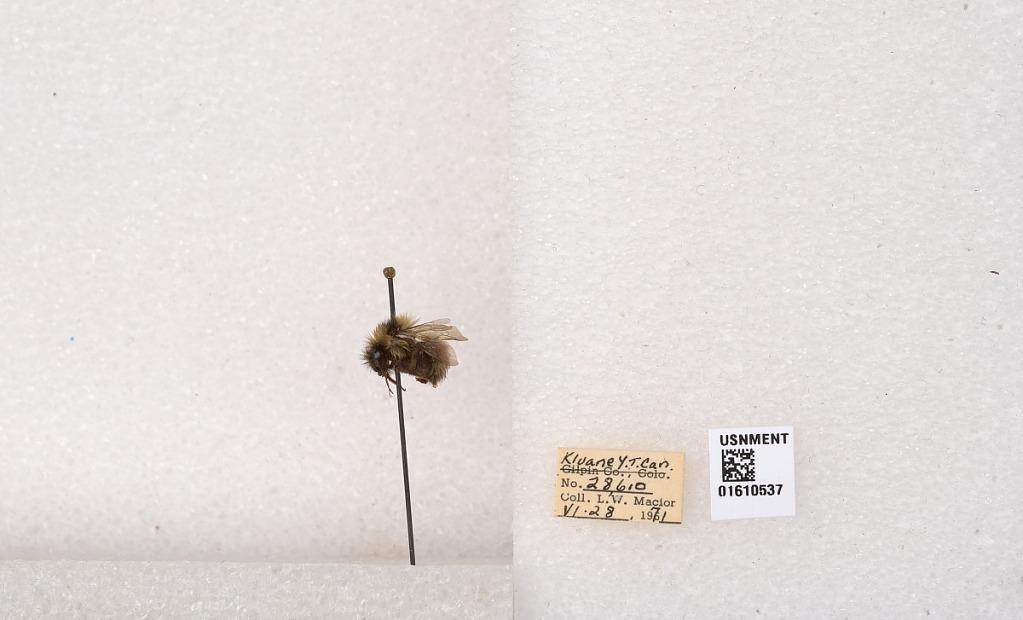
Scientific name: Bombus (Pyrobombus) sylvicola Kirby
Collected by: L. Macior
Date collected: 1971-6-28
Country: Canada
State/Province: Yukon Territory
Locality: Kluane National Park and Reserve
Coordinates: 60.7493, -139.504